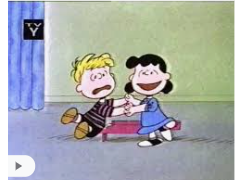
Portrait style: Cartoon Portrait